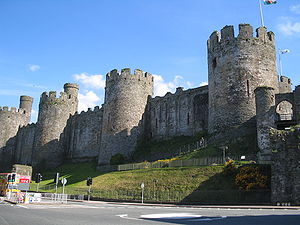
Conwy Castle
Conwy Castle.
Conwy Castle er en middelalderlig fæstning i Conwy på nordkysten af Wales. Den blev bygget af Edvard I under hans erobring af Wales mellem 1283 og 1289. Fæstningen blev bygget som en del af større projekt med en mur omkring Conwy, og de samlede udgifter til forsvarsværkerne var omkring £15.000, en enorm sum. Over de næste århundreder spillede slottet en vigtig rolle i flere krige. Det modstod belejringen af Madog ap Llywelyn i vinteren 1294–95, fungerede som midlertidigt tilfulgtssted for Richard II i 1399 og blev okkuperet i adskillige måneder af soldater, som var loyale mod Owain Glyndŵr i 1401 under det walisiske oprør.